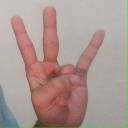
अक्षर: क्ष